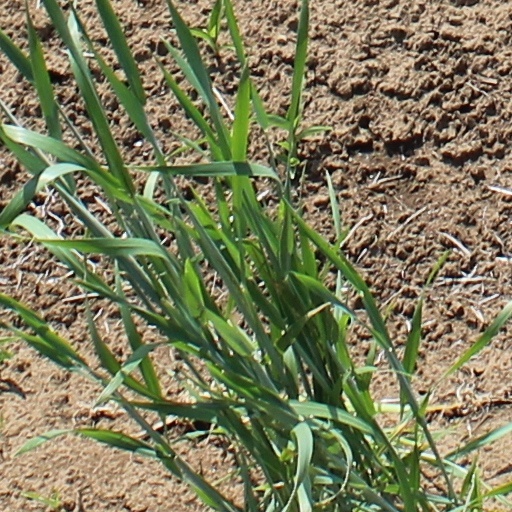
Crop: wheat